To All the Boys I've Loved Before (film)

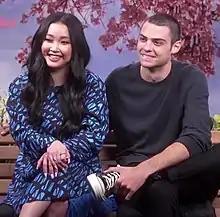
The leading actors Lana Condor (left) and Noah Centineo (right).

In June 2014, author Jenny Han's "New York Times" Best Selling young adult romance novel "To All the Boys I've Loved Before" was optioned by Will Smith and James Lassiter's production company Overbrook Entertainment. At that time, writer Annie Neal had been hired to adapt the book for the screen. On July 5, 2017, production began in Vancouver, British Columbia. It was announced later that month that Lana Condor had been cast in the leading role of Lara Jean Song Covey, with Susan Johnson directing from a screenplay by Sofia Alvarez. It was also reported that John Corbett, Janel Parrish, Anna Cathcart, Noah Centineo, Israel Broussard, and Andrew Bachelor had joined the cast of the film.